Fractus cloud

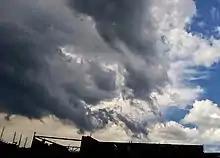
Scud clouds under a thunderstorm

In rainstorms, scud often forms in the updraft area where the air has been cooled by precipitation from the downdraft, thus condensation occurs below the ambient cloud deck. If the scud is rising and moving towards the main updraft, sometimes marked by a rain-free base (RFB) or wall cloud, then the thunderstorm is still developing from the rising scud.